Emperor Wu of Song

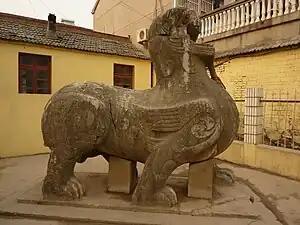
The western "qilin" of the Chuning Mausoleum

Emperor Wu created the former Jin emperor the Prince of Lingling. He honored his stepmother Princess Dowager Xiao as empress dowager. He created his brother Liu Daolian, his sons, and his nephews princes. In fall 420, he posthumously honored his wife Zang Aiqin, who had died in 408, empress, and created his oldest son Liu Yifu crown prince. Also, having seen how much damage bad reputation can do to people first hand, he ordered that those who had been labeled undesirables by public opinion be allowed new chances to show their worth.